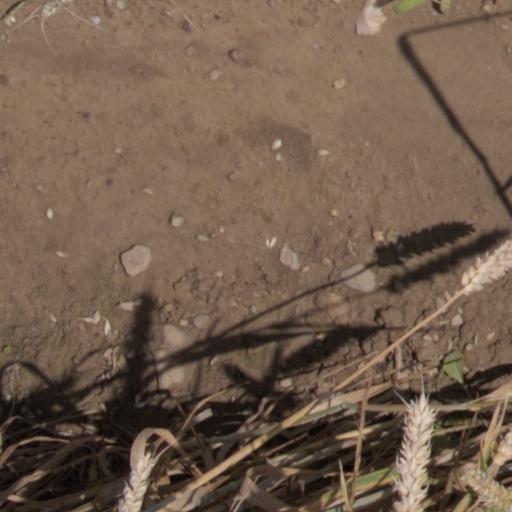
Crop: wheat